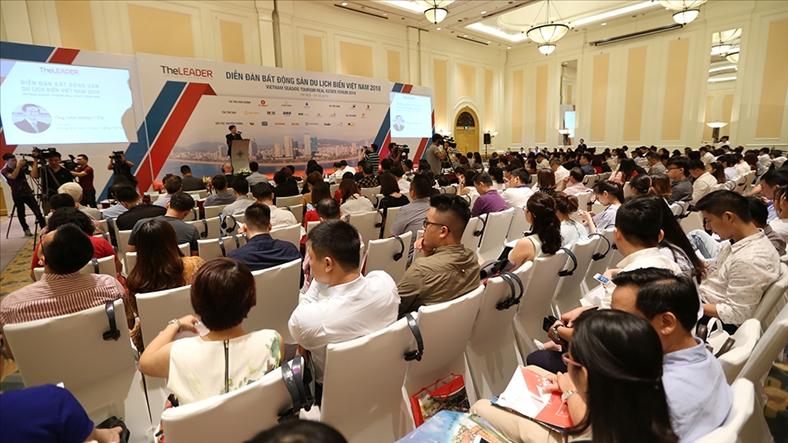
ở bên trong căn phòng họp có sự xuất hiện của đông người